List of tourist attractions in Oldenburg

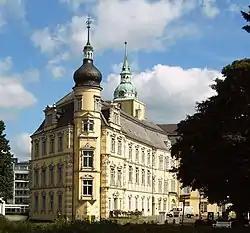
Schloss Oldenburg, housing part of the State Museum for Art and Cultural History

The following is a list of visitor attractions in Oldenburg, Lower Saxony, northern Germany.